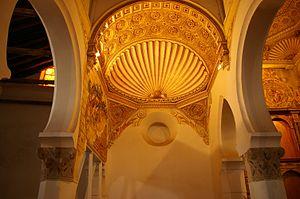
Les Juifs d'Espagne ont constitué l'une des plus importantes, des plus brillantes et des plus prospères communautés juives de la Diaspora, sous la domination successive de royaumes musulmans et chrétiens.